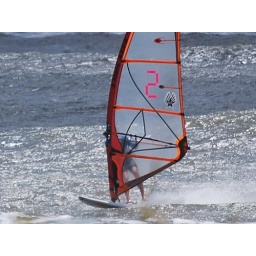
A windsurfer on a beach on the way to New Plymouth in the Bus to get Aneka's horse float January 2009